Willis Ritchie

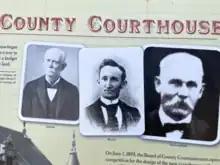
Willis Ritchie (center}

Willis Alexander Ritchie (14 July 1864 – 17 January 1931), also known as W.A.Ritchie, was an architect whose career began in Ohio and Kansas, but reached maturity in Seattle and Spokane, Washington.